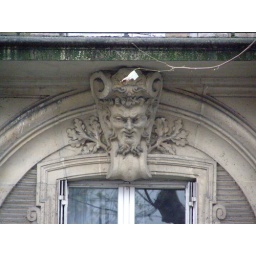
A male face carved over a window in a building in Paris.